Elegant feather star

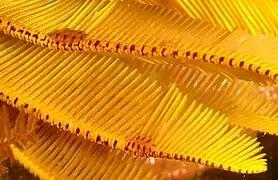
"Myzostoma fuscomaculatum" on the arms of "T. carinata"

Elegant feather stars are usually found singly on shallow reefs and are more abundant on deeper reefs. If displaced they may swim using their arms. Commensal organisms such as the myzostomid worm "Myzostoma fuscomaculatum" and the crinoid shrimp "Hippolyte catagrapha" are found on the specimens found in False Bay.